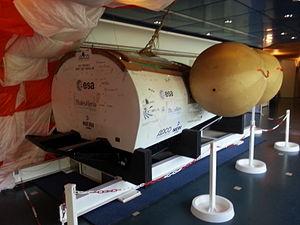
L’Intermediate eXperimental Vehicle ou IXV, en français Véhicule expérimental intermédiaire, anciennement Pre-X, est un véhicule spatial expérimental de type corps portant développé pour accroitre la maîtrise de la rentrée atmosphérique planée. Initialement développé par le Centre national d'études spatiales français, le projet a été rattaché par la suite au programme FLPP de l'Agence spatiale européenne, destiné à préparer les nouvelles générations de lanceurs et de véhicules européens. Les objectifs poursuivis portent sur la technologie du bouclier thermique, le pilotage d'un engin durant une rentrée atmosphérique à vitesse hypersonique et la mise au point des modèles utilisés pour reproduire ces phases du vol. L'IXV est un engin spatial de petite taille. L'engin a effectué un vol suborbital le 11 février 2015, lancé par une fusée Vega, pour tester toutes les phases d'une rentrée atmosphérique. Il est prévu qu'un nouveau projet, baptisé Pride, prenne la suite en développant une mini navette capable de se poser sur une piste d'atterrissage.